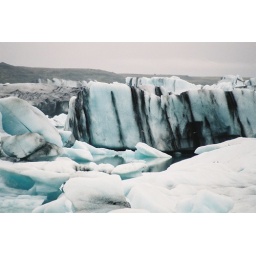
For perspective, look for the birds flying around the ice. Wow.